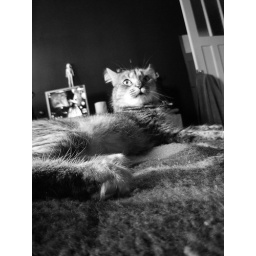
lazy cat in my bed